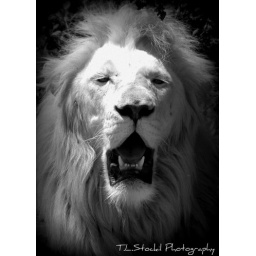
This male lion was &amp;quot;king&amp;quot; of a white lion pride in Krugersdorp.